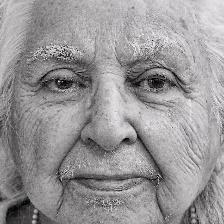
Label: faces